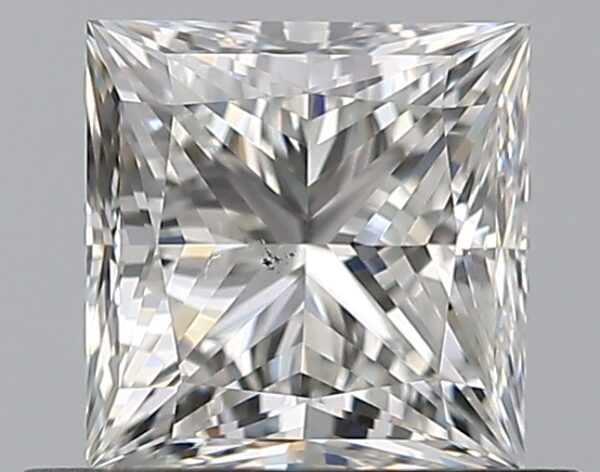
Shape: princess
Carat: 0.7
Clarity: VS2
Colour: G
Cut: VG
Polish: EX
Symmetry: VG
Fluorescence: N
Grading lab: GIA
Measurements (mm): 4.74 x 4.64 x 3.48